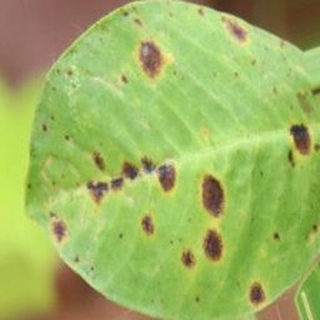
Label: groundnut_late_leaf_spot